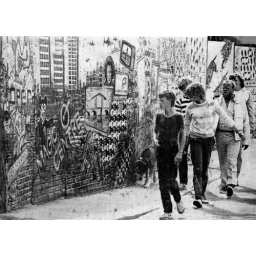
An image in the newspaper De Waarheid of the Waterloo Square fence 1983